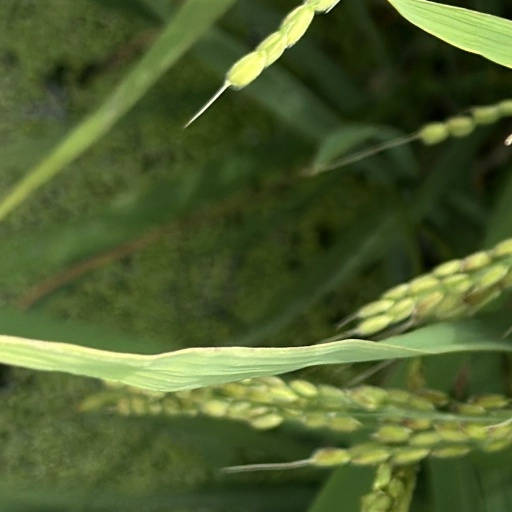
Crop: rice